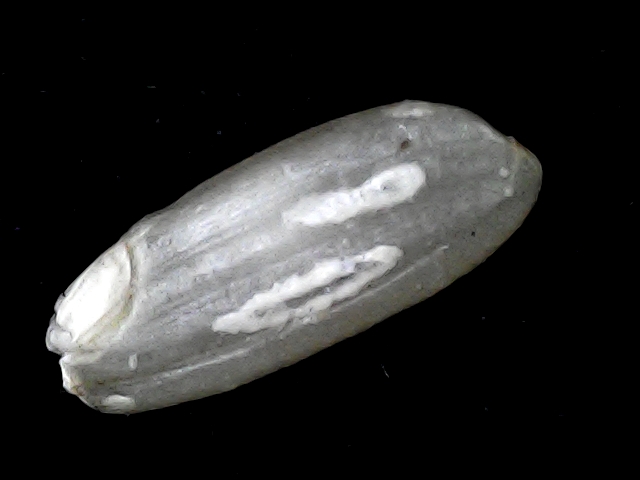
Rice variety: BD91